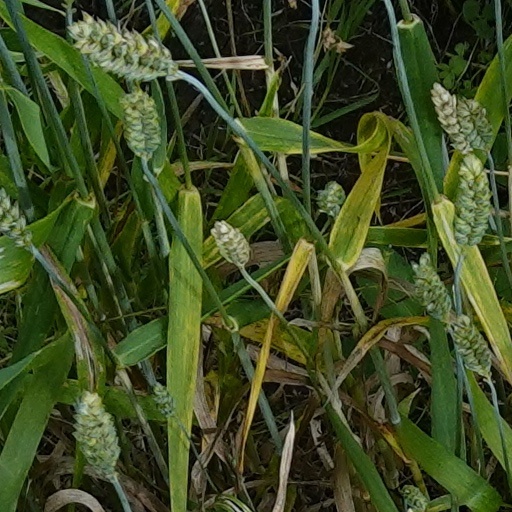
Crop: wheat